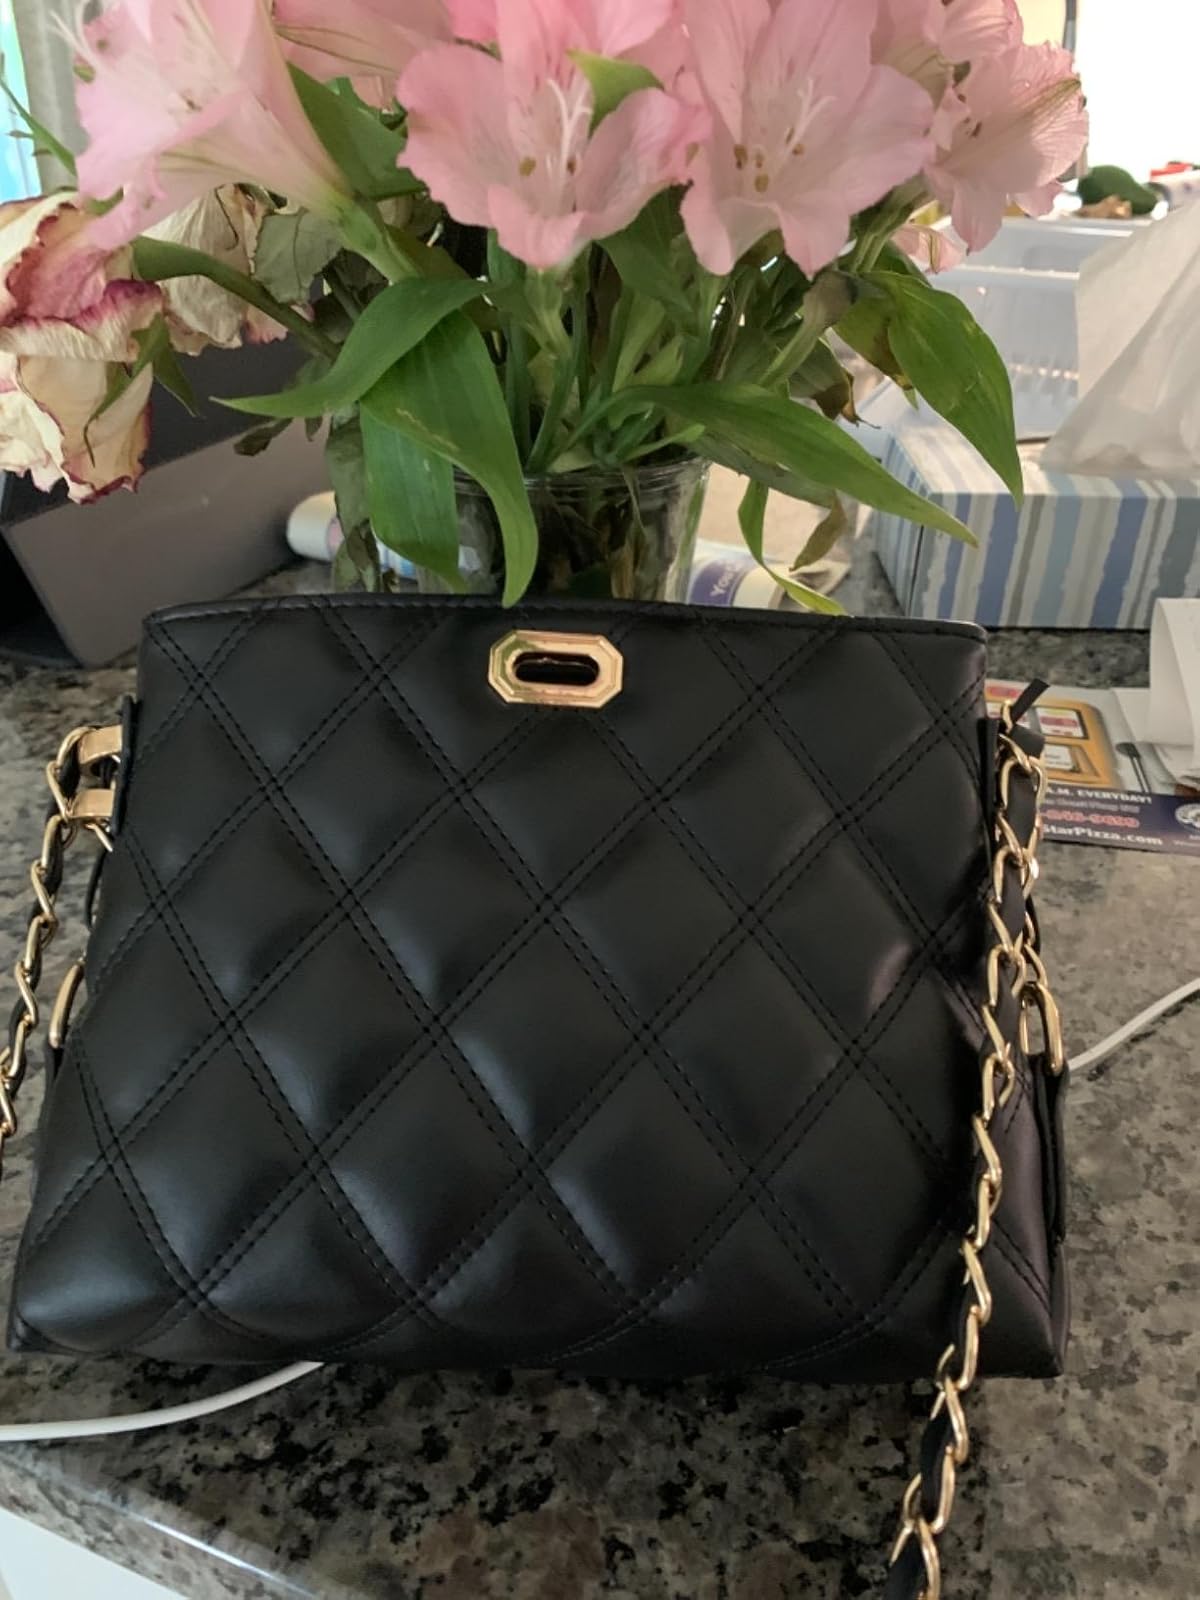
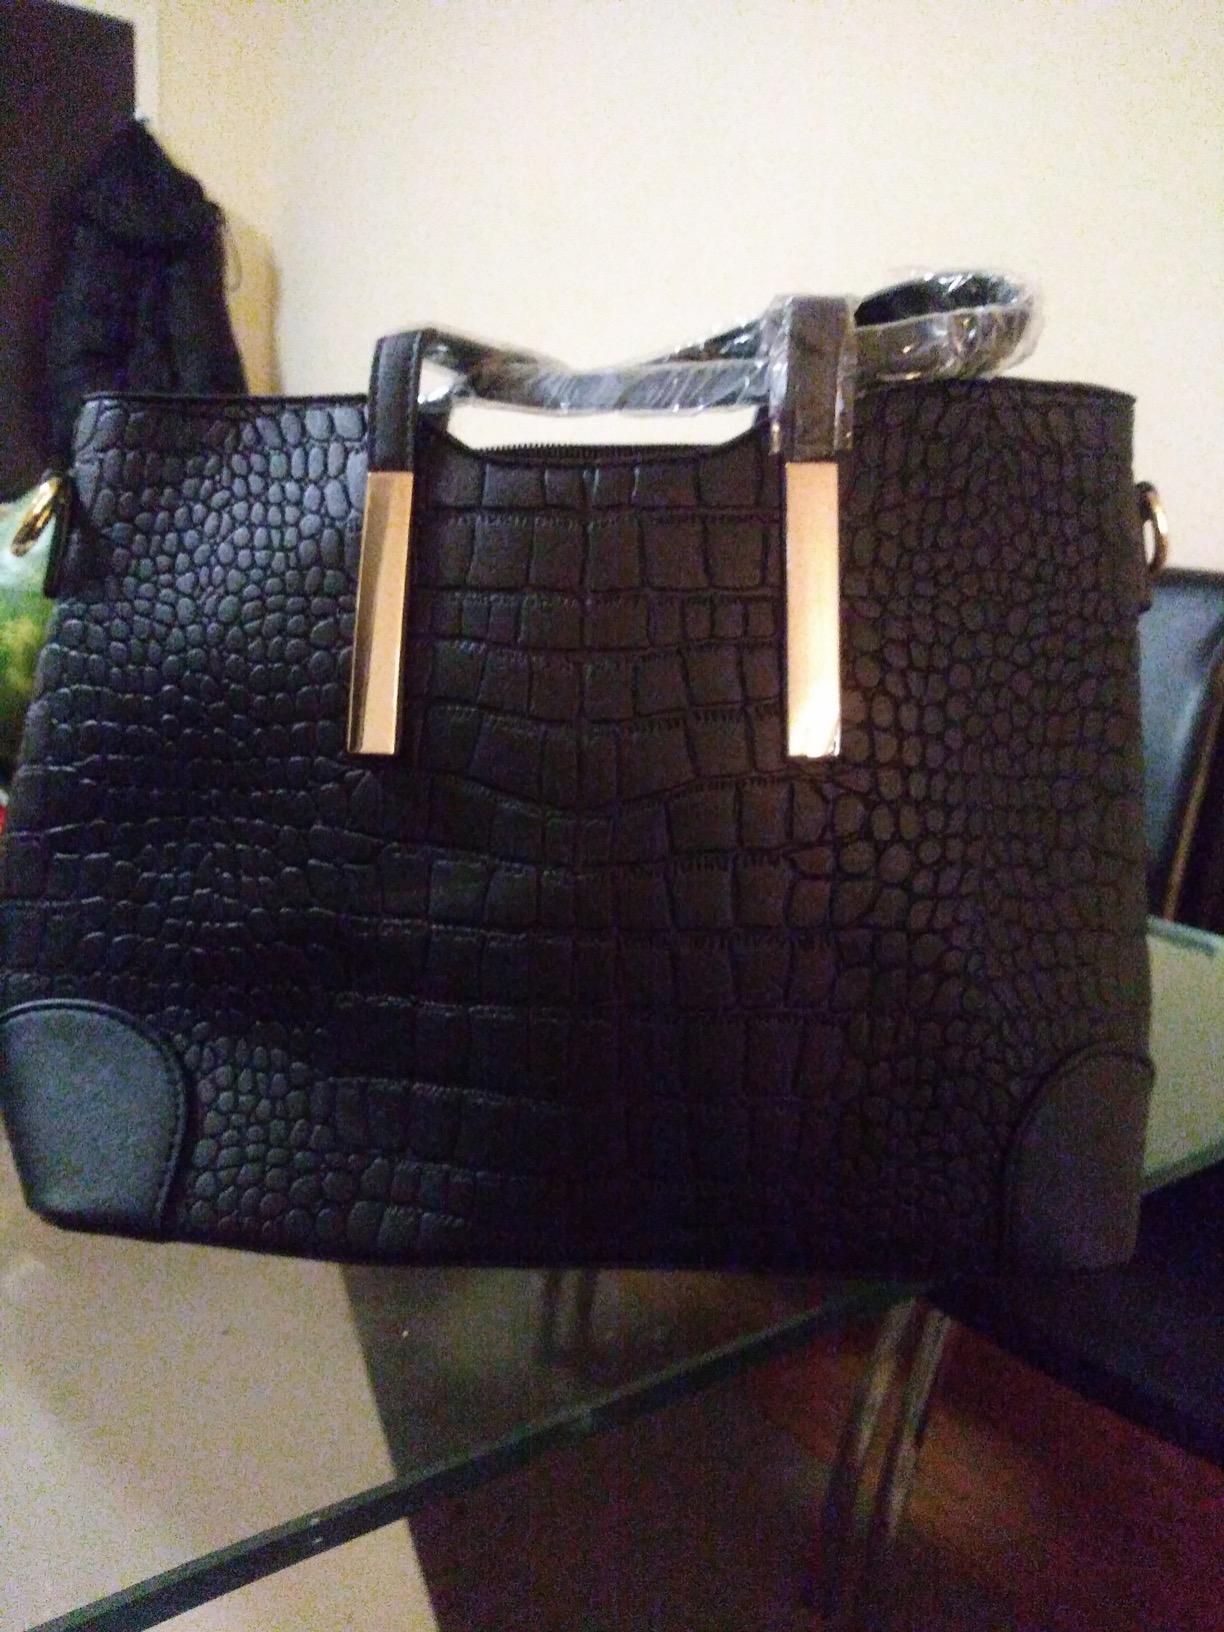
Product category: accessories_handbag
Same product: no